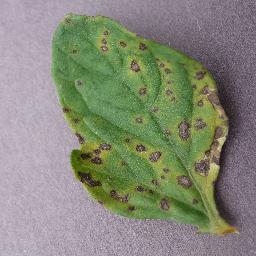
Label: Tomato___Septoria_leaf_spot